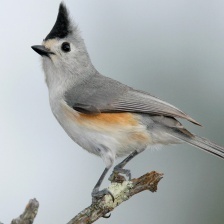
Species: TIT MOUSE
Scientific name: PARIDAE
ImageNet parent category: chickadee